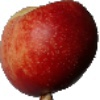
Label: Nectarine 1